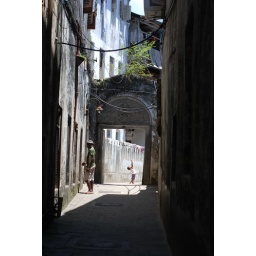
throwing stones at the mango tree or trying to get the ball stuck in the tinned roof